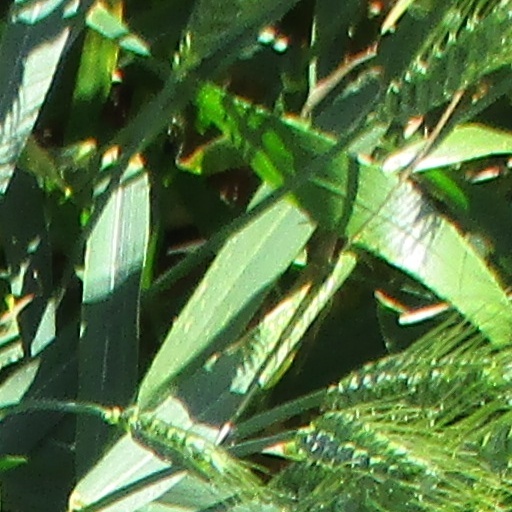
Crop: wheat